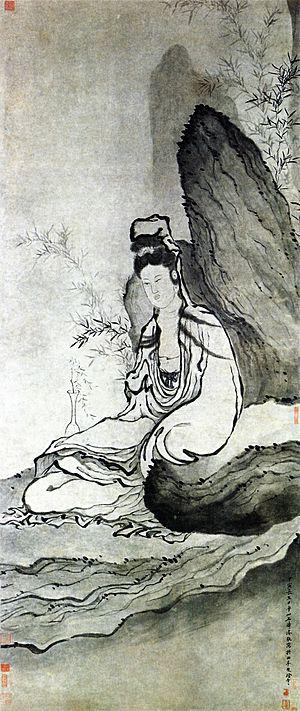
Guanyin est le bodhisattva associé avec le concept de la compassion dans le bouddhisme d'Asie de l'Est. Le nom de Guanyin est une forme abrégée de Guanshiyin, qui signifie l'Essence de sapience qui considère les bruits du monde. On parle également parfois, de Guanyin Pusa; Shō-kannon 聖観音 ou encore Senjū Kannon Bosatsu au Japon.